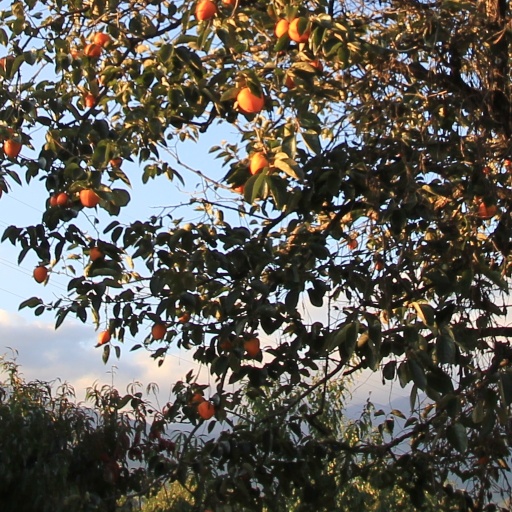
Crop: grape